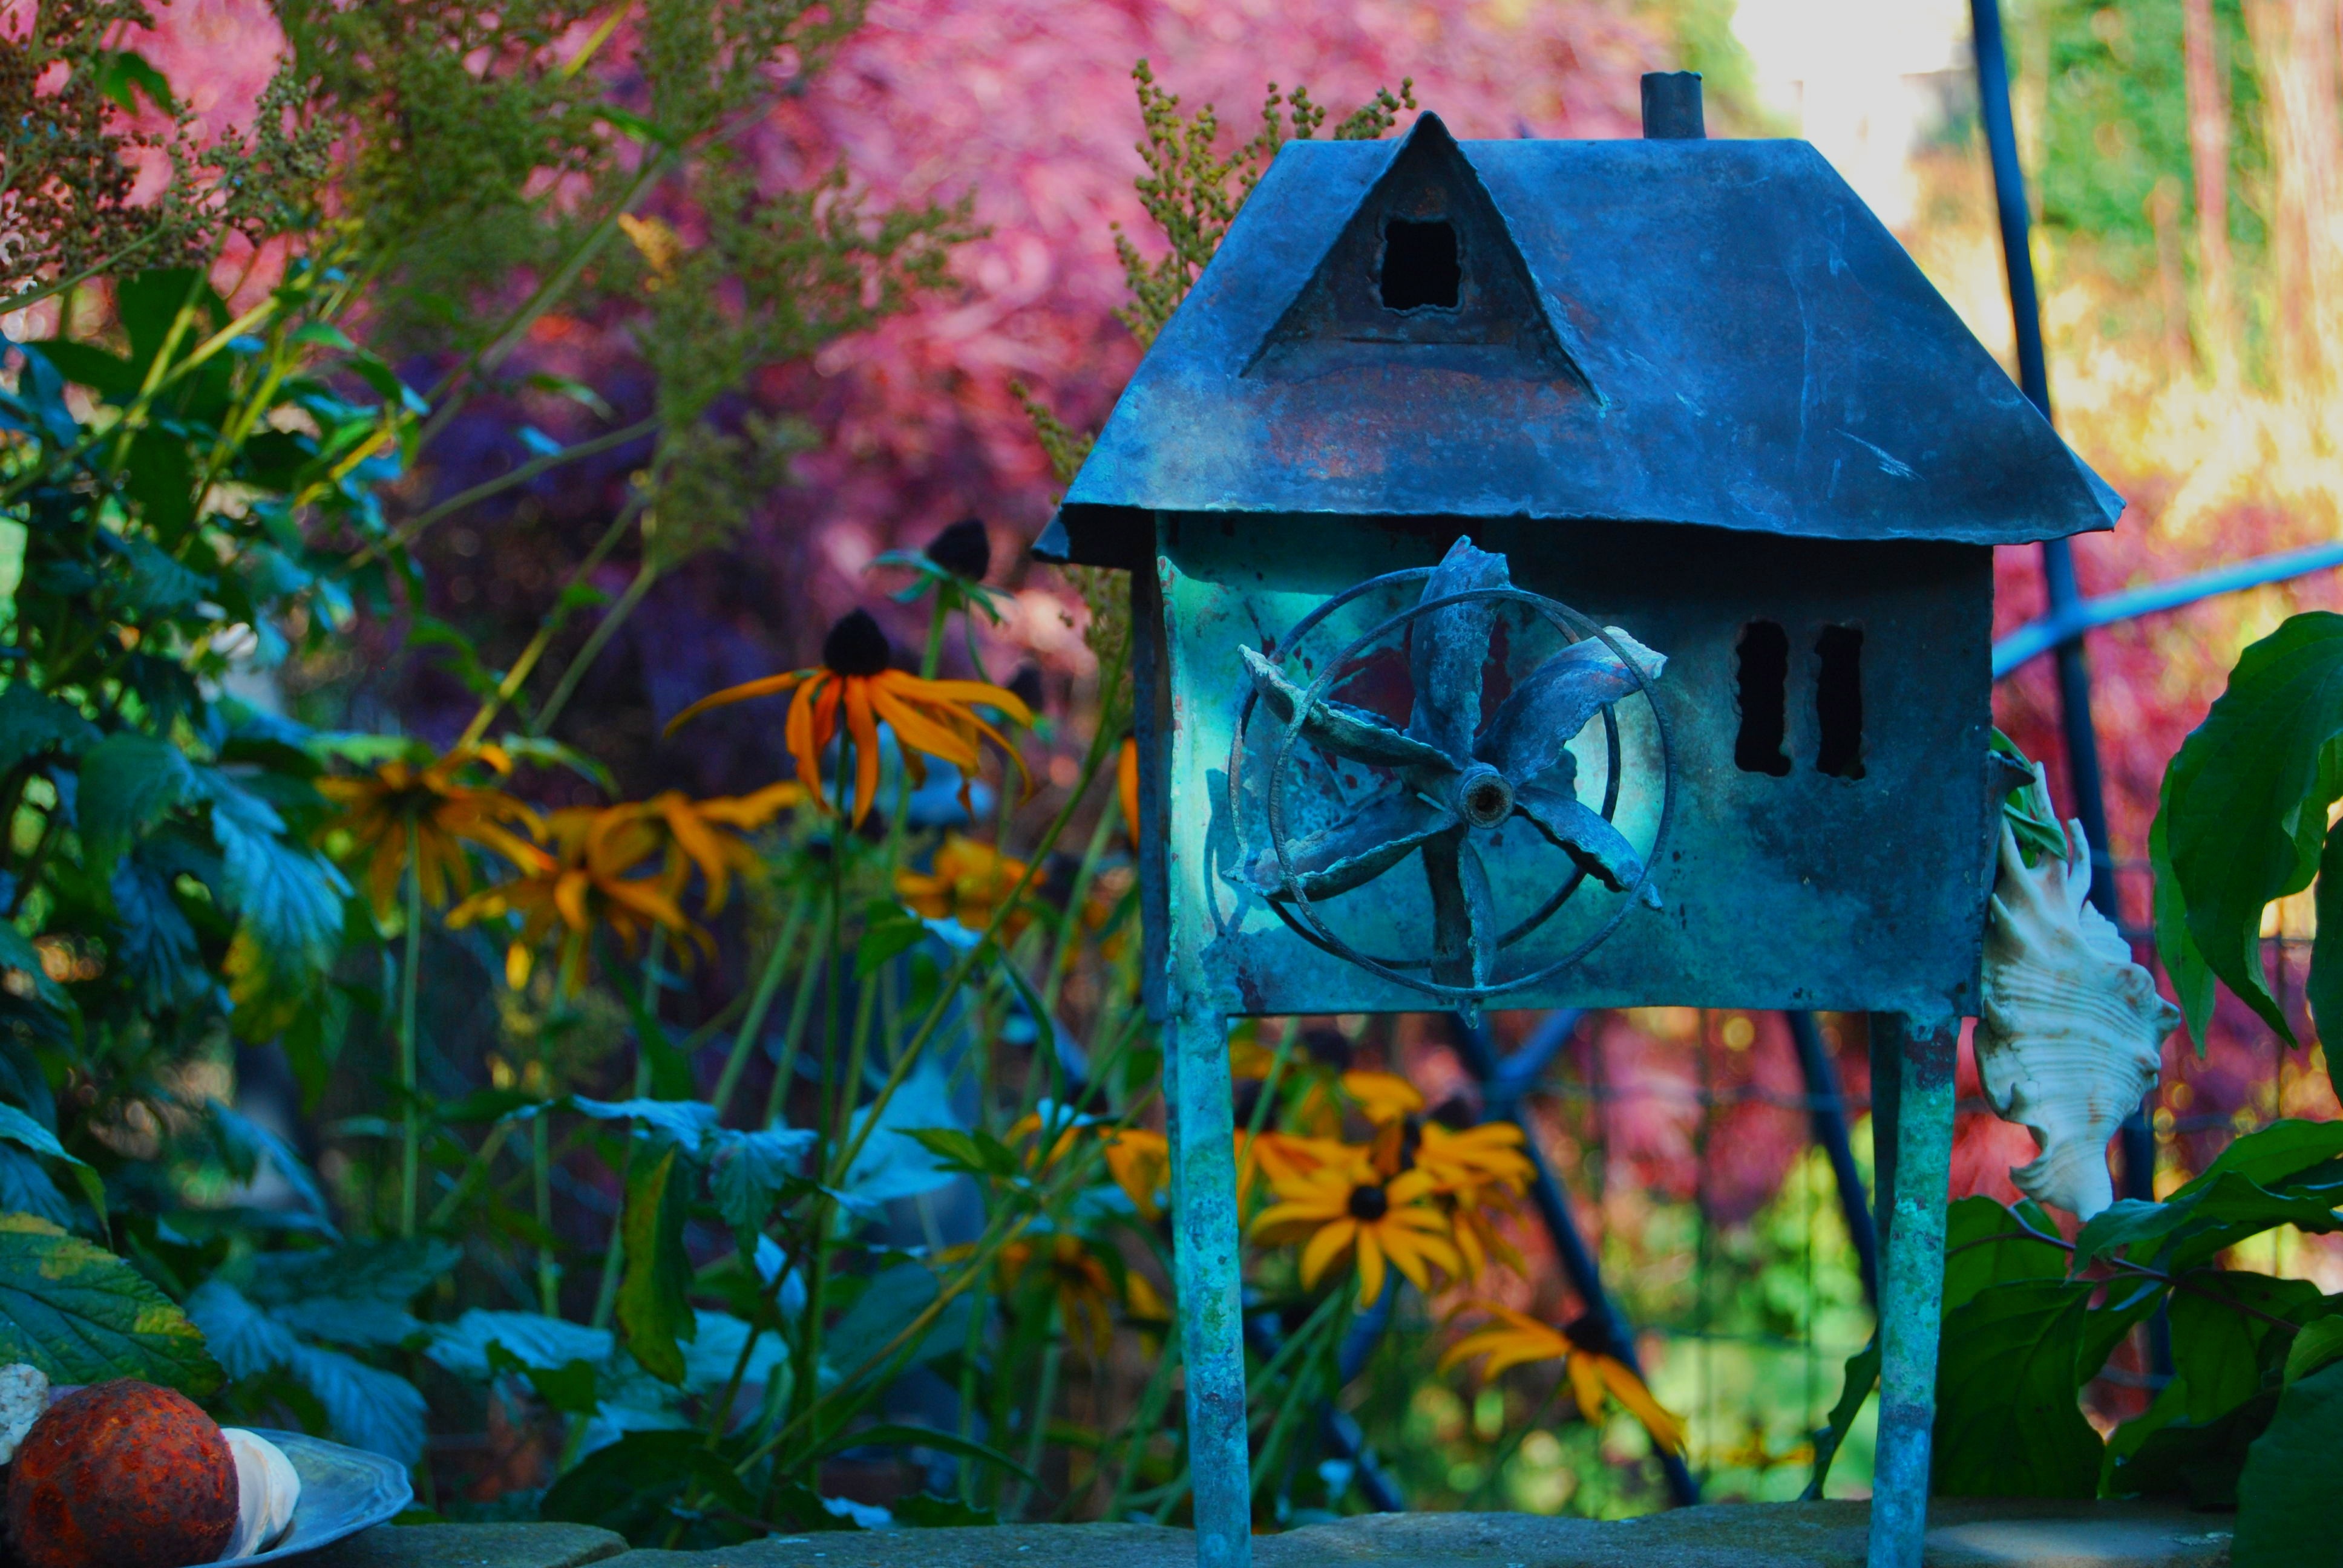
nature, leaf, flower, windmill, green, jungle, color, autumn, backyard, colorful, garden